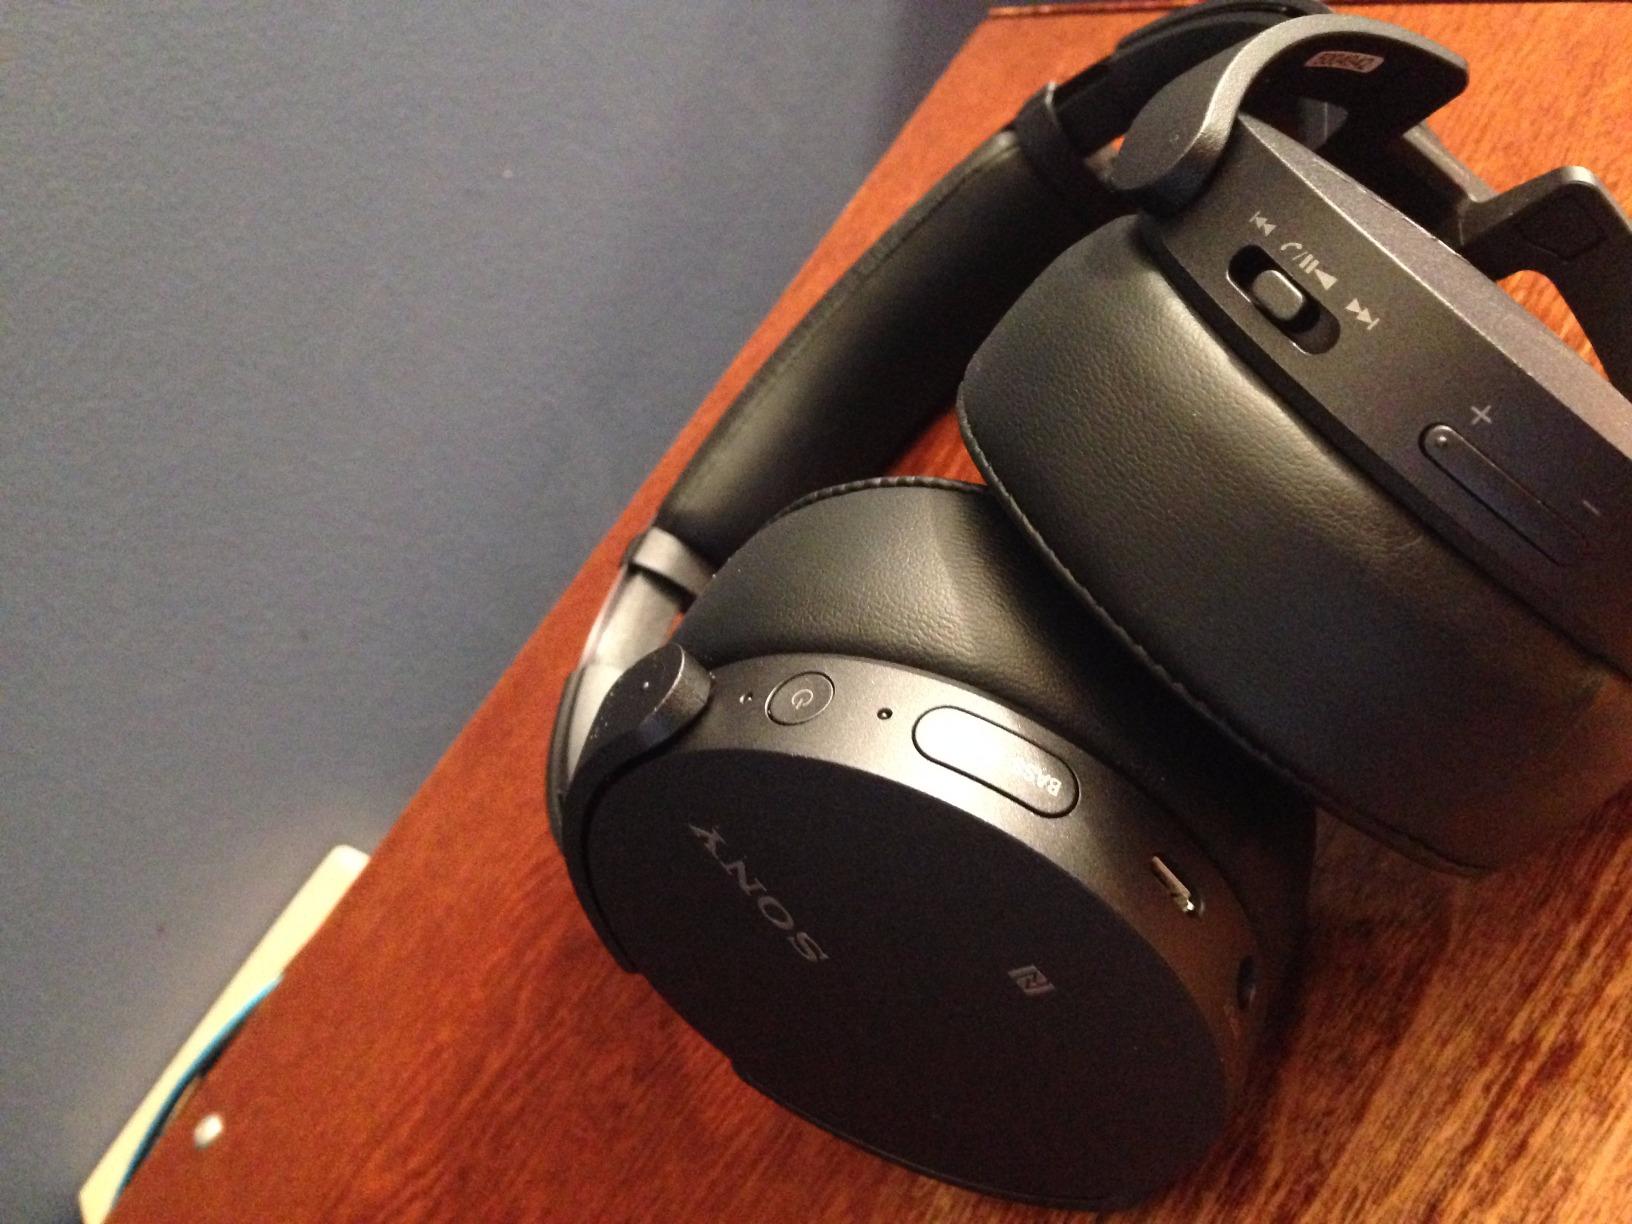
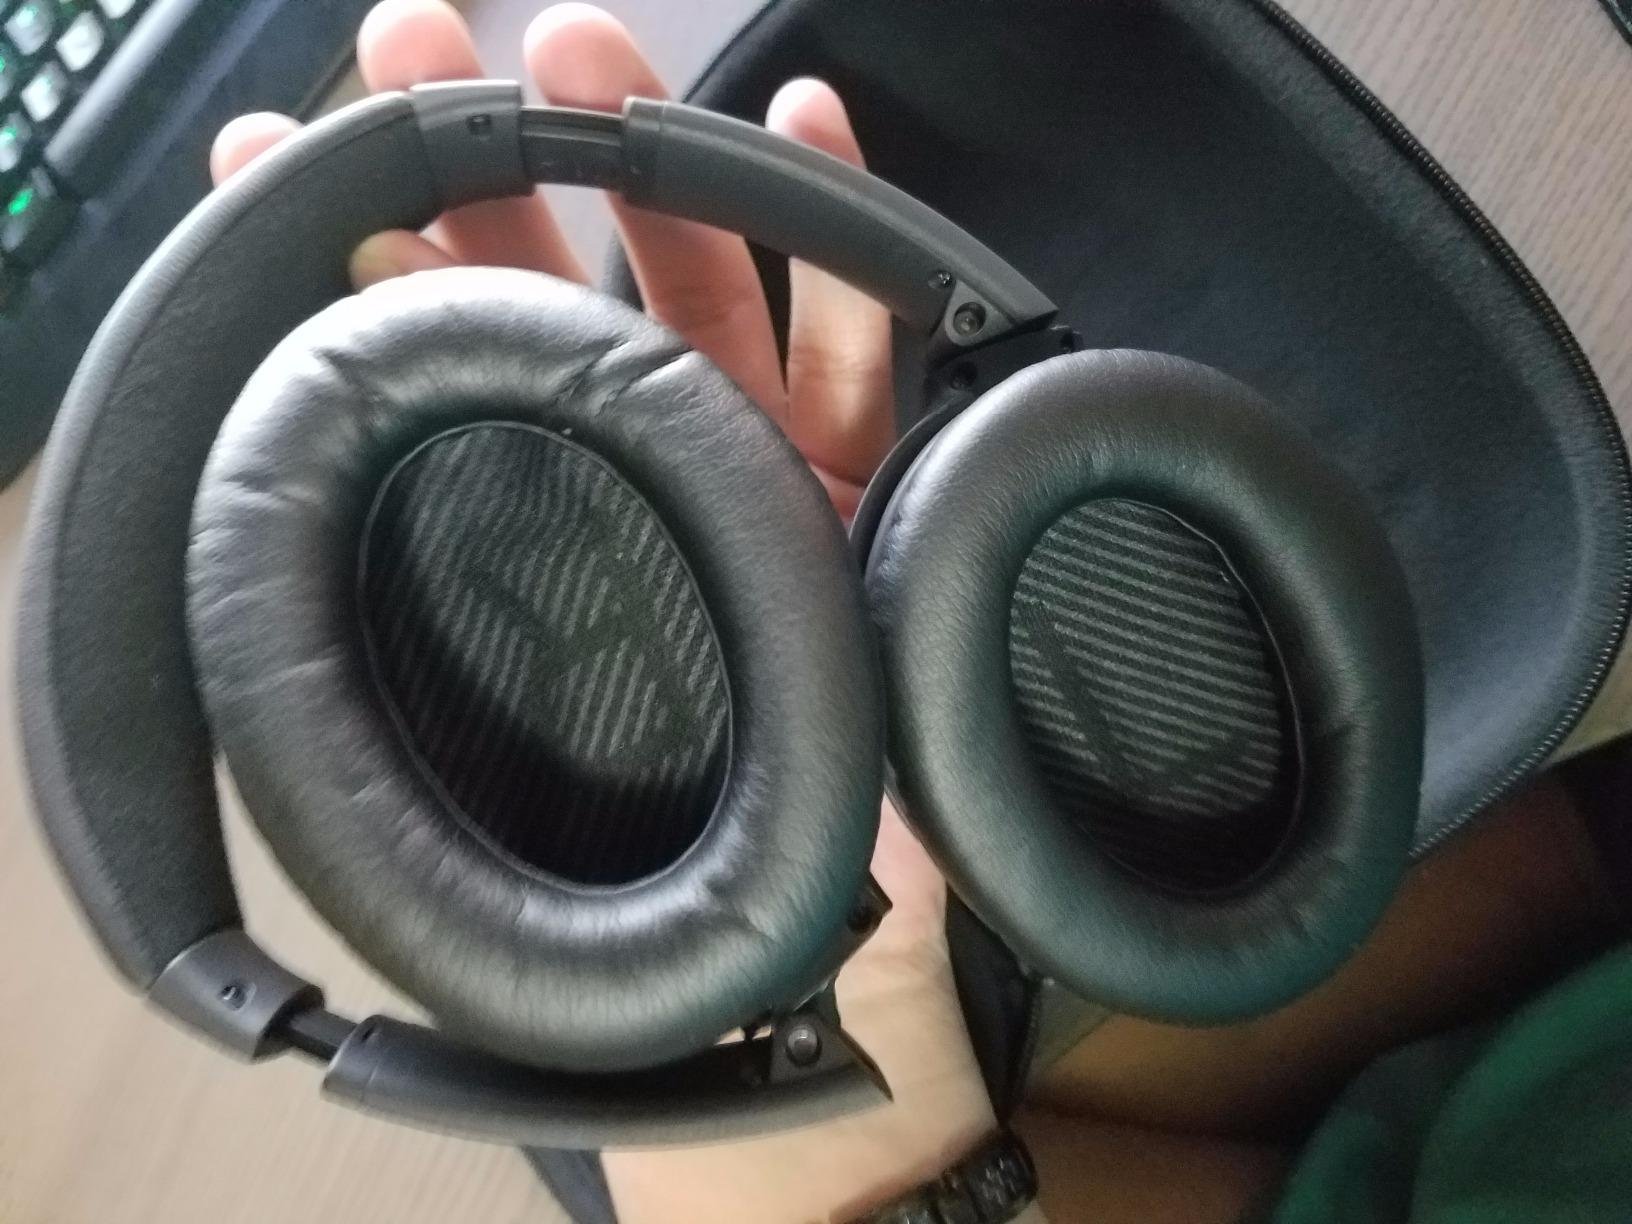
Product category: headphones
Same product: no